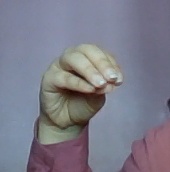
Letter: ha